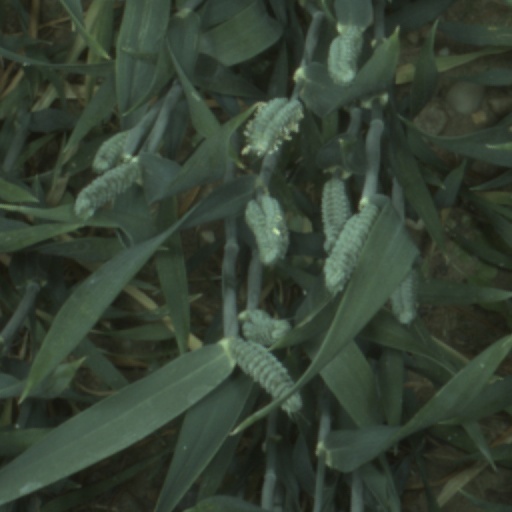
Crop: wheat